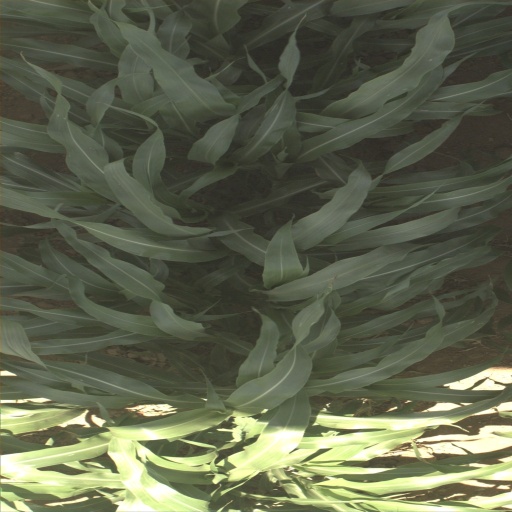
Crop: sorghum